Sky position (RA, Dec in degrees): 204.677, 1.956
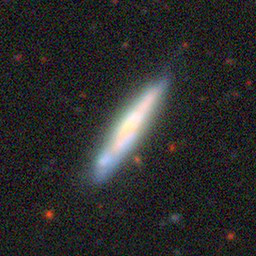
Galaxy morphology: Edge-on Galaxies without Bulge